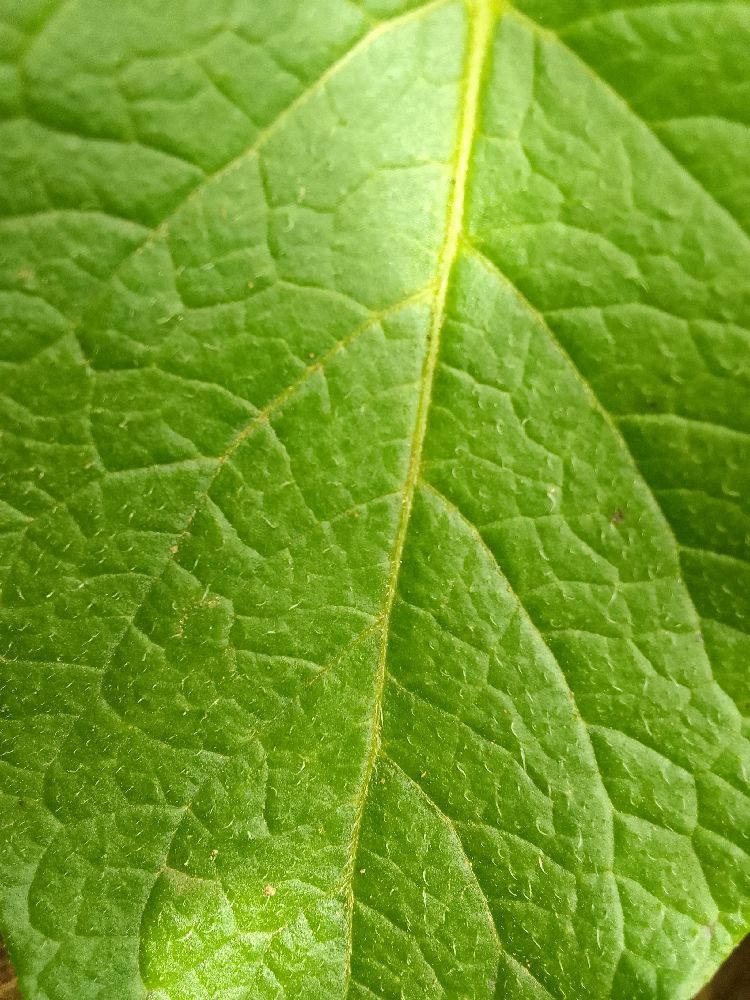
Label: Healthy